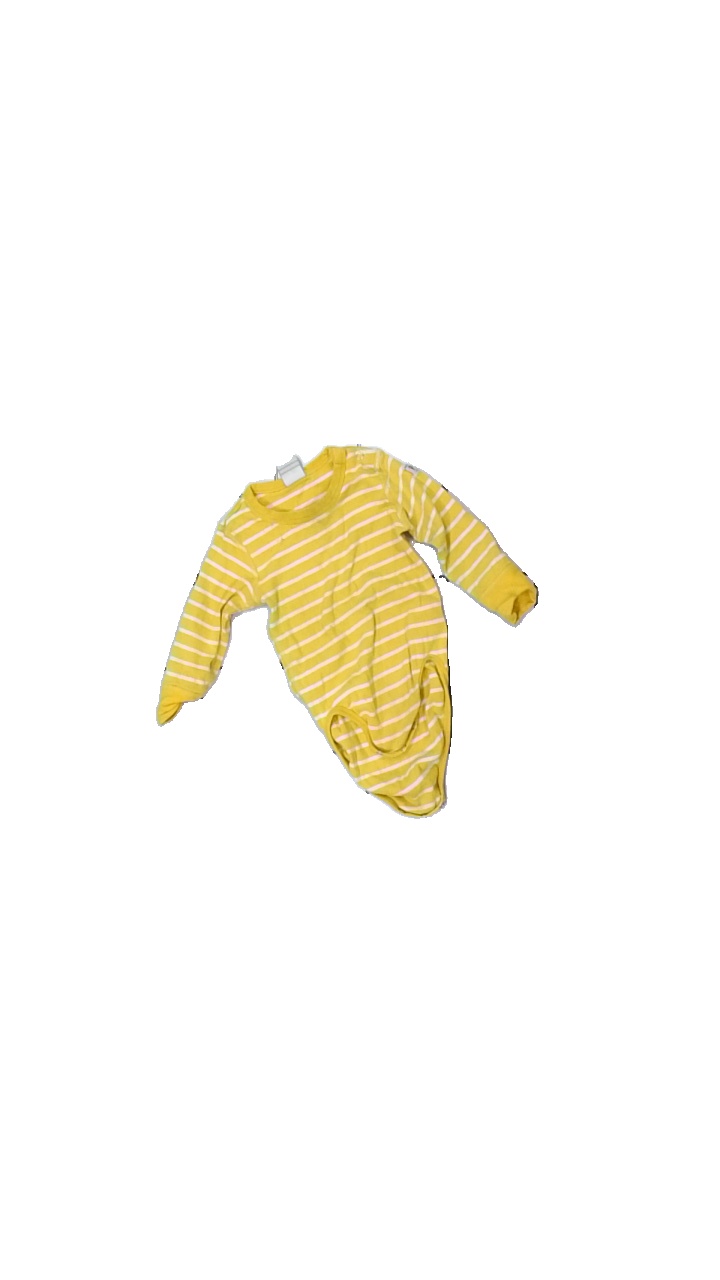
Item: Pajamas (Children)
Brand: Polarn Och Pyret
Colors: Yellow, White
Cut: Regular, C-collar
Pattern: Striped
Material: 100% cotton
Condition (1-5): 2
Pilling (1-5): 2
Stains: Minor
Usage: Export
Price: <50